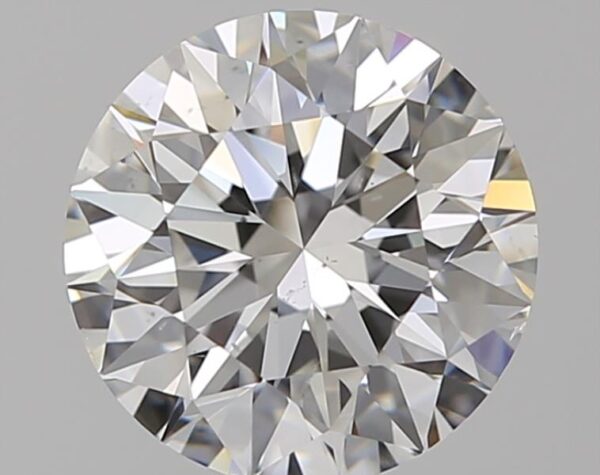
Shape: round
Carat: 1.9
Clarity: VS2
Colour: F
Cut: EX
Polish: EX
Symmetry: EX
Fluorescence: F
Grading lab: GIA
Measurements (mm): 7.9 x 7.92 x 4.97